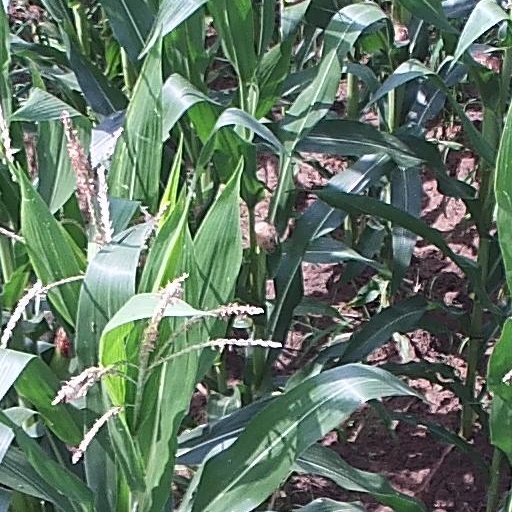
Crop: maize; corn